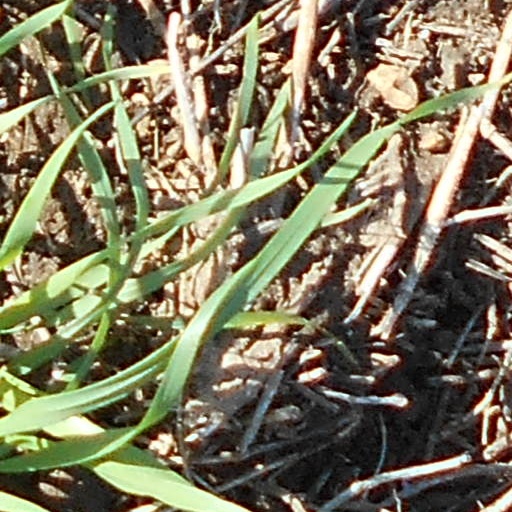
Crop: wheat